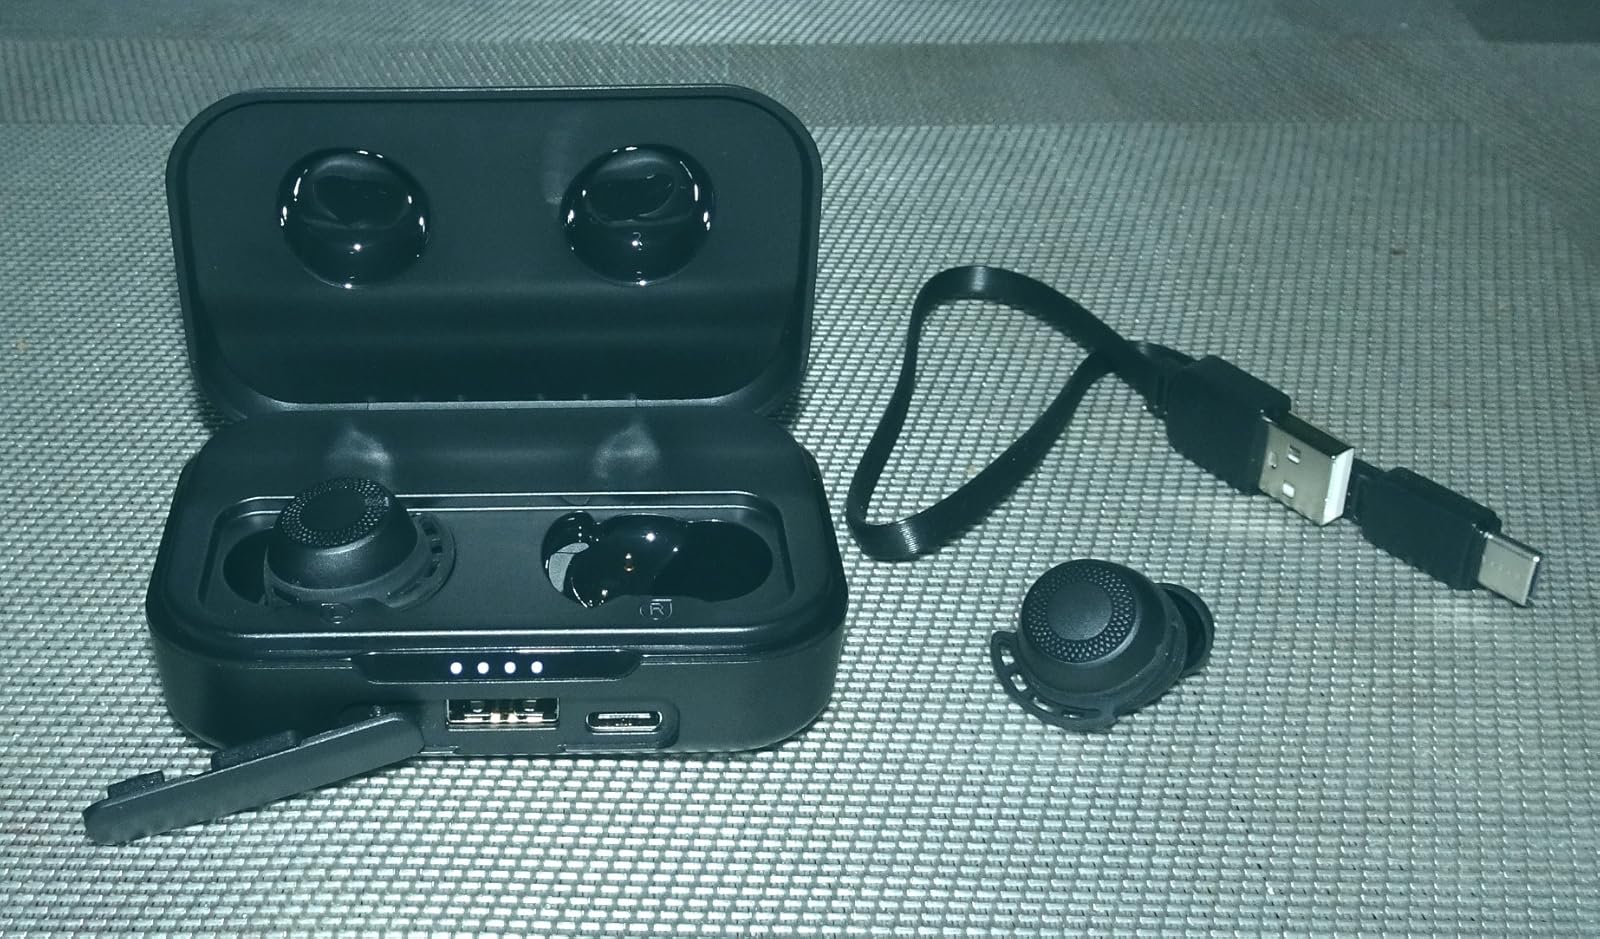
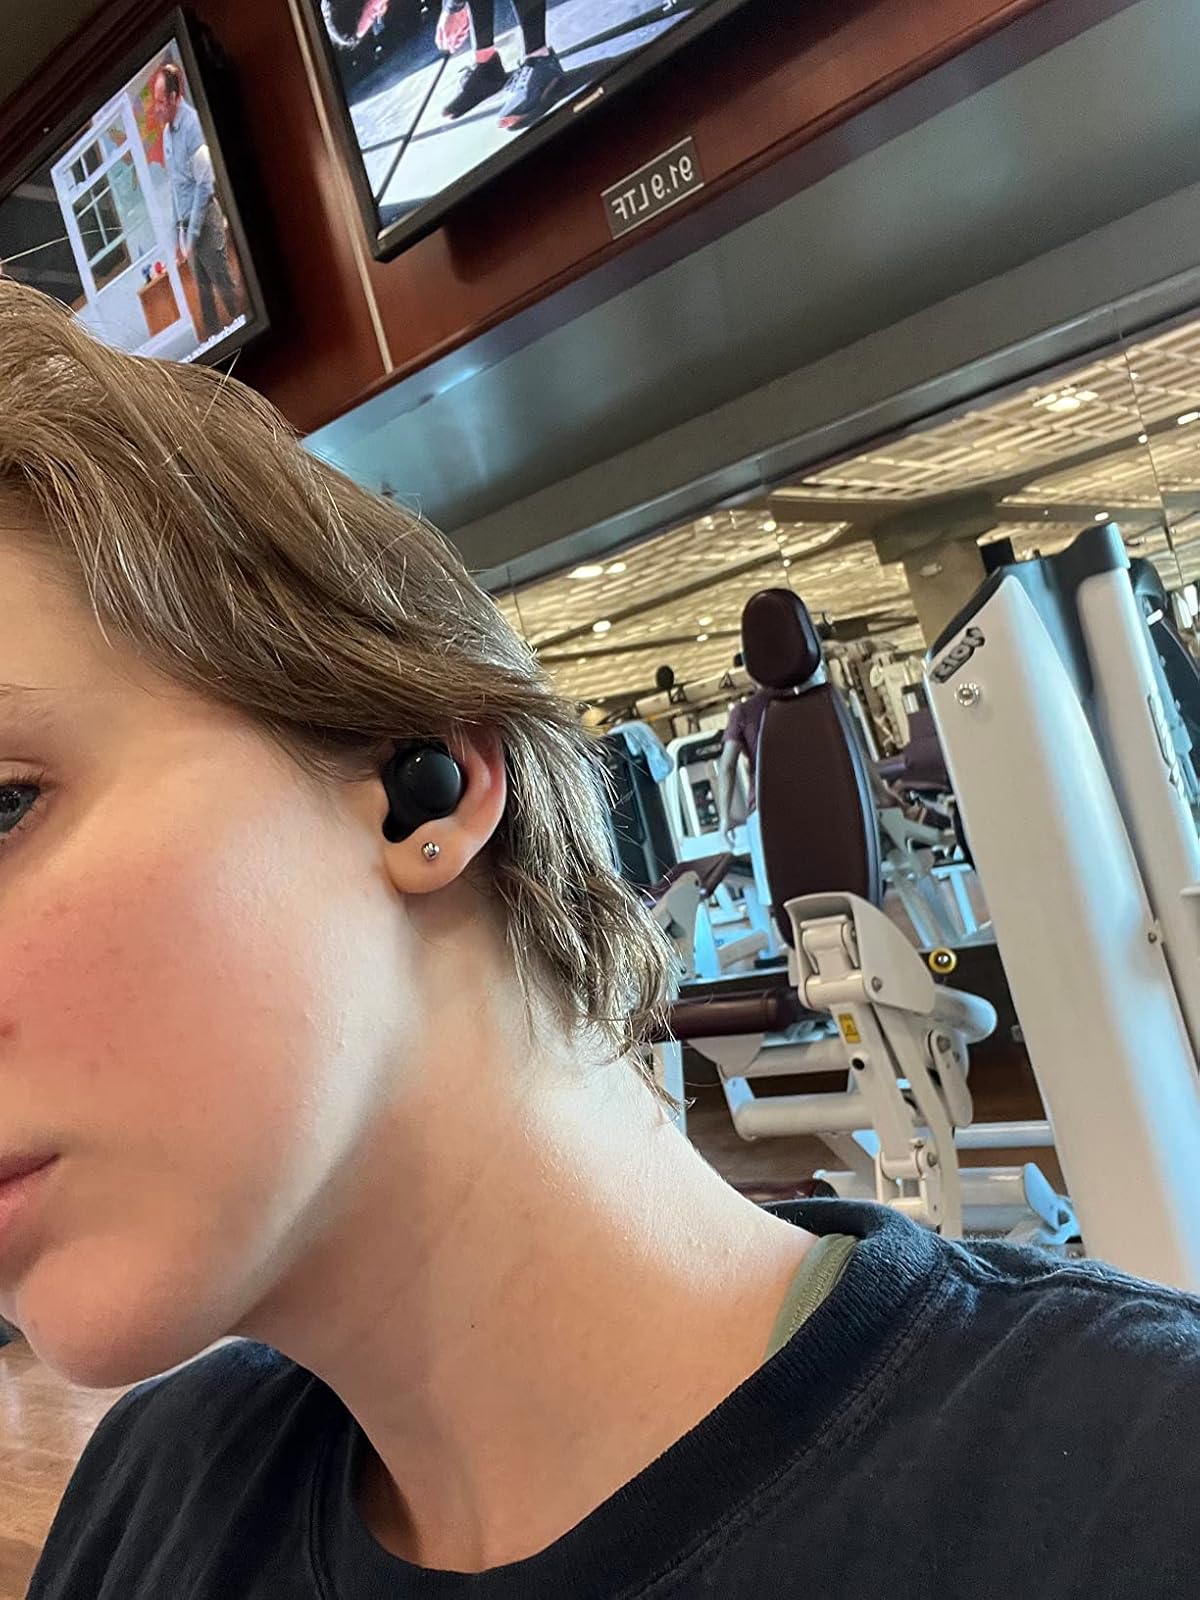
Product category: earbuds
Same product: no